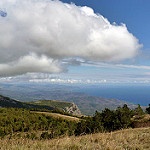
Label: mountain